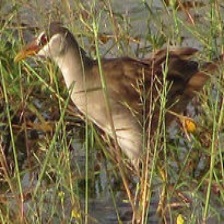
Species: WHITE BROWED CRAKE
Scientific name: AMAURORNIS CINEREA